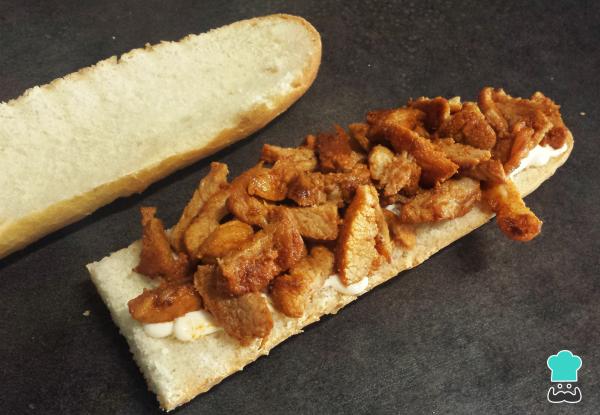
A continuación coloca una buena capa de carne, la idea es que el bocadillo de pinchos quede lleno de carne, así que añade todo lo que puedas.Truco: Si la carne se ha enfriado demasiado puedes darle un toque en la sartén para calentarla y así hacer que el queso, que añadiremos más adelante, se derrita.